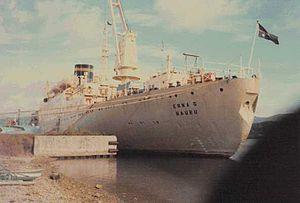
Le réseau de transport à Nauru adopte une structure relativement simple en raison de la petite taille de ce pays composé d'une seule île, et qui ne comporte pas de reliefs majeurs. Son isolement au milieu de l'océan Pacifique, à l'écart des grandes routes commerciales, limite les contacts du pays avec le reste du monde.
La Nauru Pacific Line est la compagnie maritime nationale nauruane gérée par le Nauru Local Government Council.